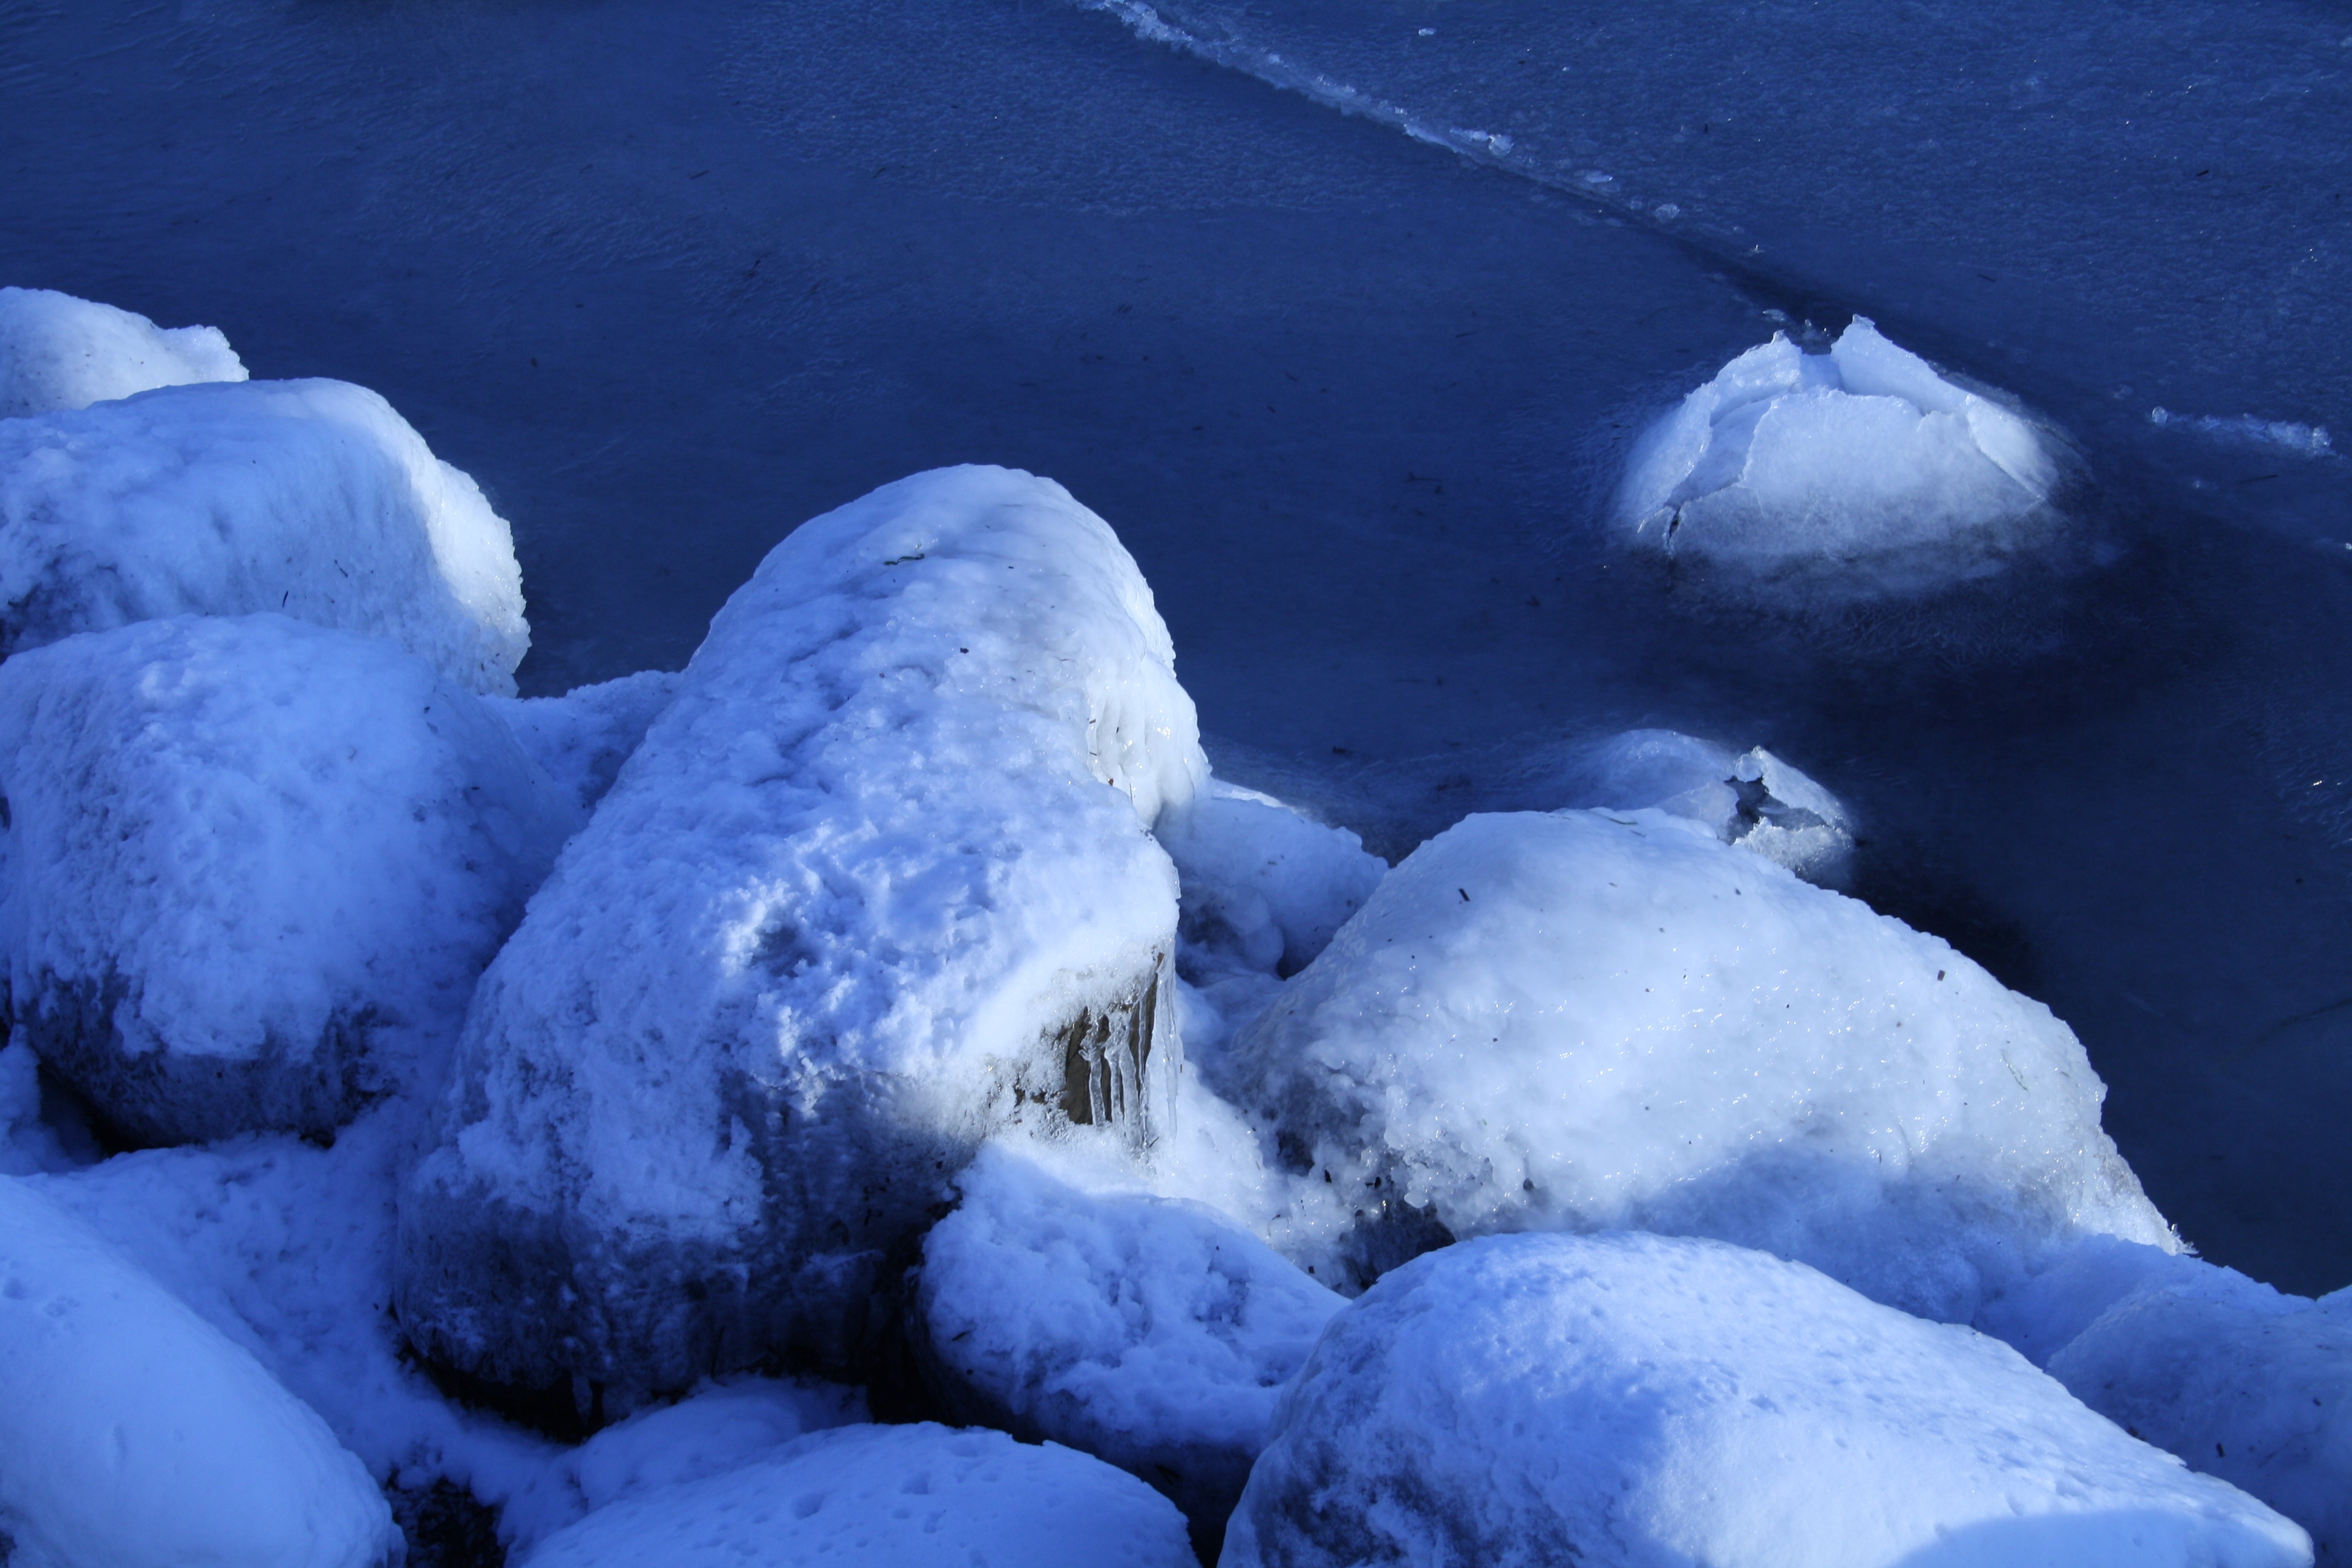
snow, winter, ice, weather, blue, arctic, season, melting, freezing, arctic ocean, ice cap, sea ice, hard winter, steni